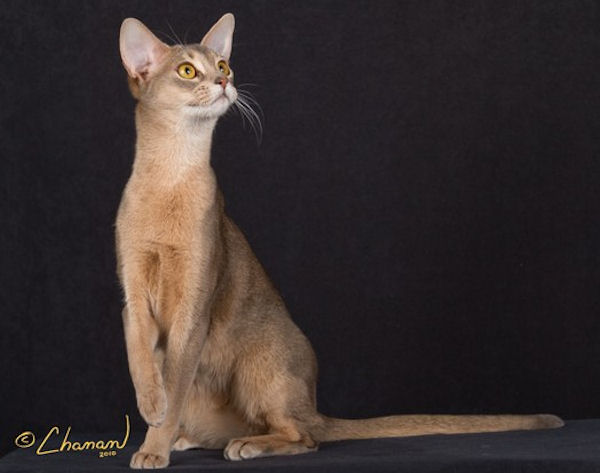
Breed: abyssinian